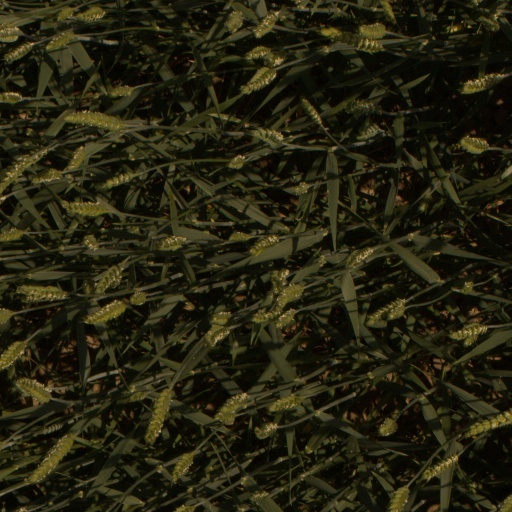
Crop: wheat